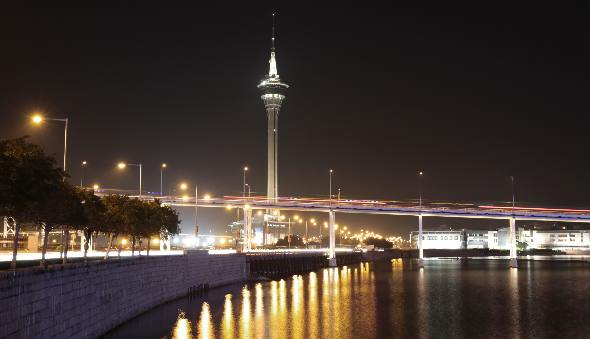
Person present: No